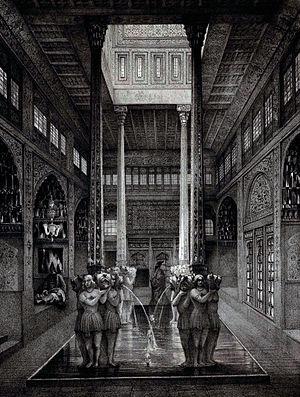
Salle du [Tchar-Bâgh] Palais Kalvèt-Serpouchidèh à Ispahan